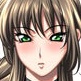
Portrait style: Anime Portrait